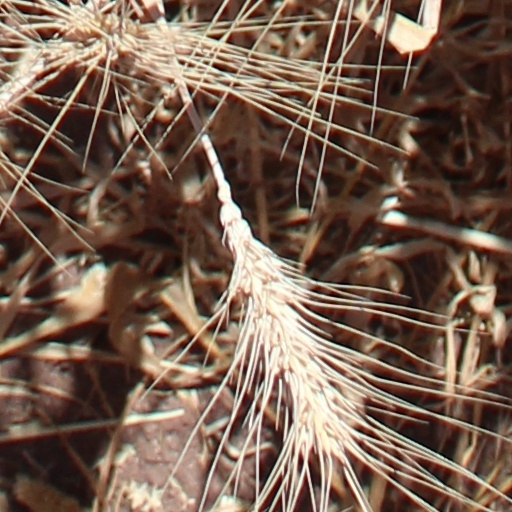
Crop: wheat